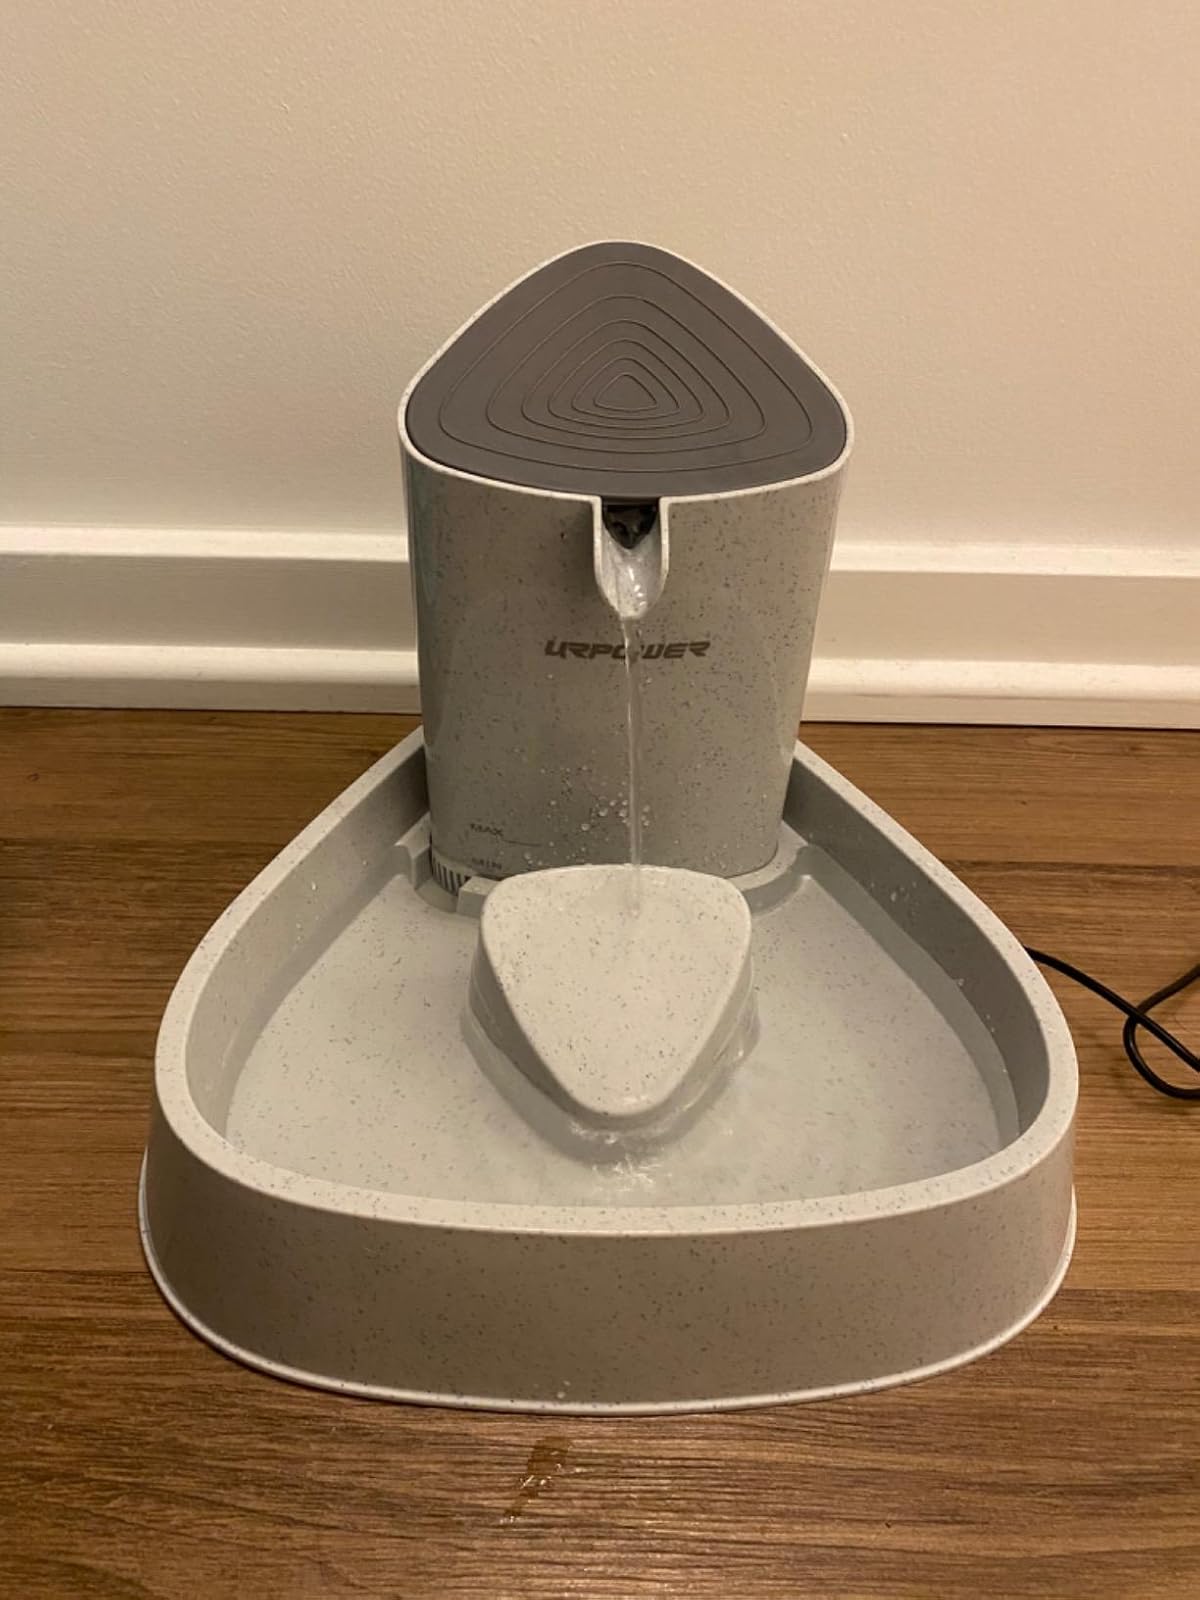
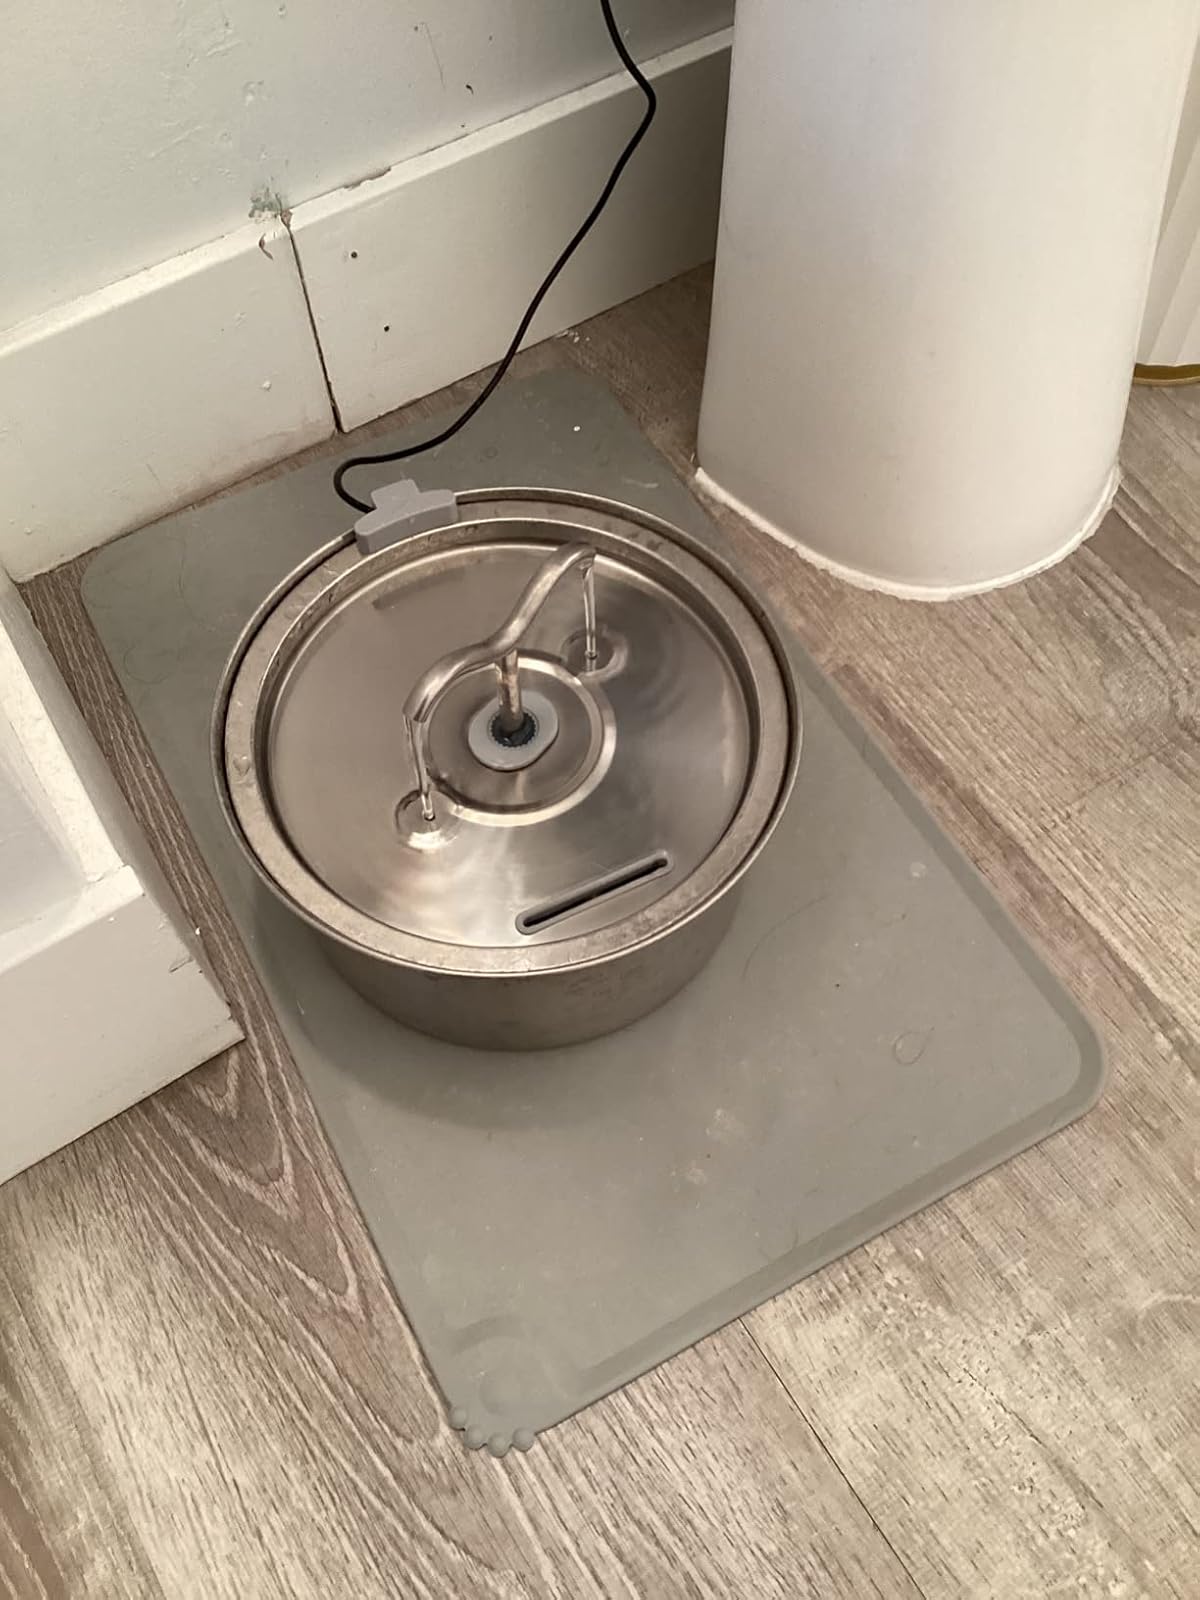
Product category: items_bowl
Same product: no